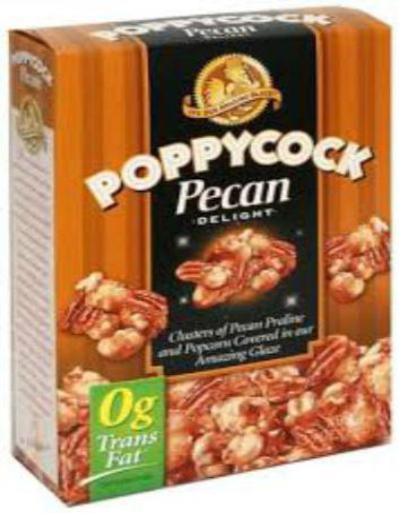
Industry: Food